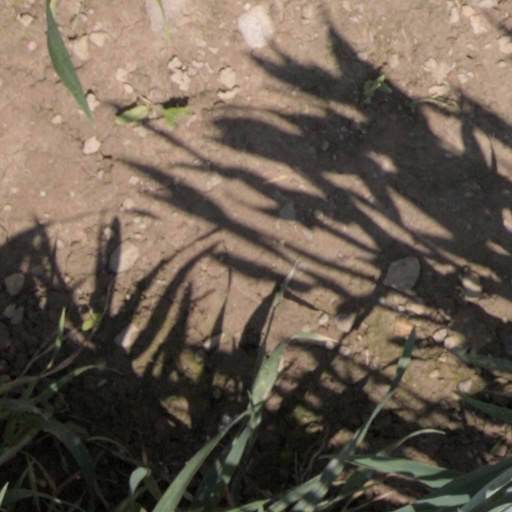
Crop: wheat